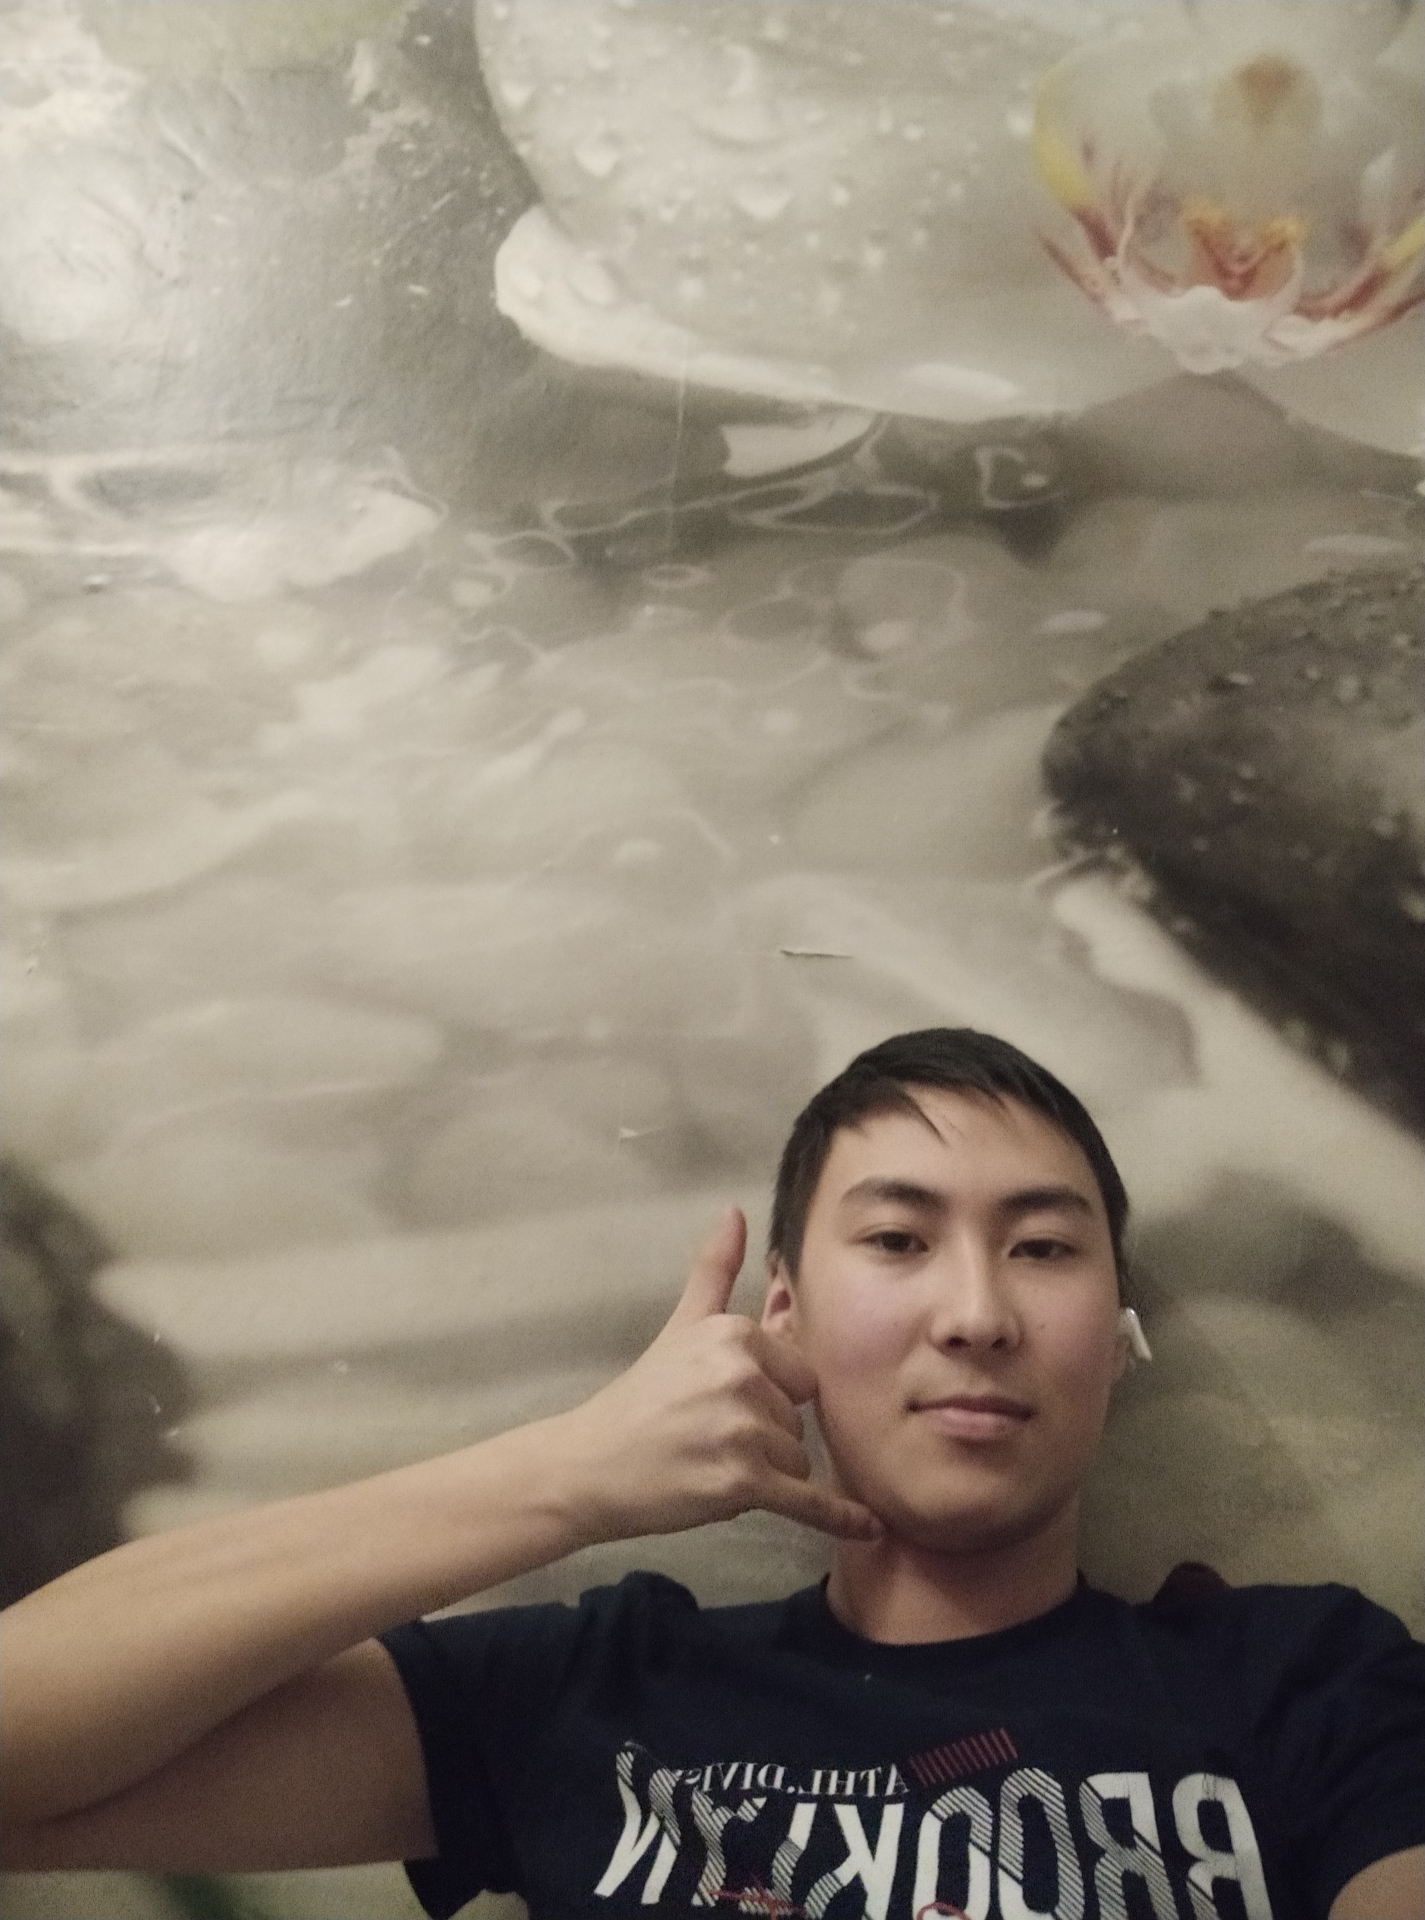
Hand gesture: call